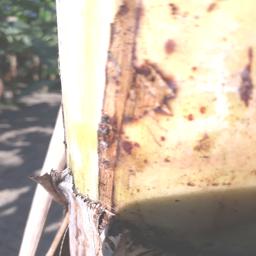
Label: PSEUDOSTEM WEEVIL